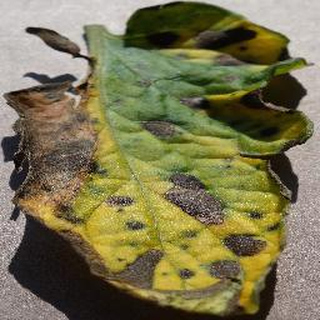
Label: tomato_early_blight